Fernando Ricksen

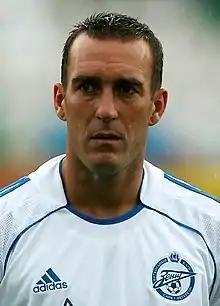
Ricksen playing for Zenit Saint Petersburg in 2007

Fernando Jacob Hubertina Henrika Ricksen (27 July 1976 – 18 September 2019) was a Dutch professional footballer who played as a right back and central midfielder. After winning Eerste Divisie titles with Fortuna Sittard and AZ, he joined Rangers for £3.75 million in 2000. In six years with the club from Glasgow, he won two Scottish Premier League titles, two Scottish Cups and three Scottish League Cups. He left in 2006 for Zenit Saint Petersburg, initially on loan, and won honours including the UEFA Cup and UEFA Super Cup in 2008. He was dismissed by Zenit in 2009, and spent the final years of his career back at Fortuna Sittard. Internationally, he earned 12 caps for the Netherlands between 2000 and 2003.